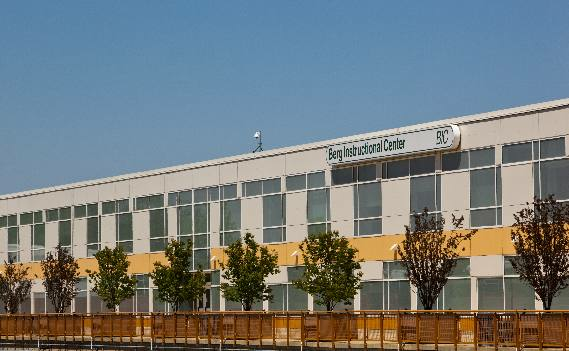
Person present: No